Anita Gara

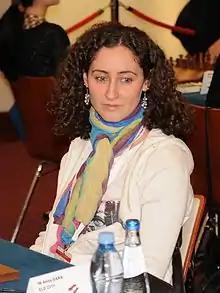
Gara in 2013

Anita Gara (born 4 March 1983) is a Hungarian chess player. She holds the FIDE titles of International Master (IM) and Woman Grandmaster (WGM). She is six-time Hungarian women's champion (2000, 2001, 2009, 2013, 2016, and 2017). Gara competed in the Women's World Chess Championship in 2018.